Answer in natural language. Considering the relative positions, is dark wooden countertop island (marked C) above or below brown colour cube shape wooden material (marked B)? Choose between the following options: below or above
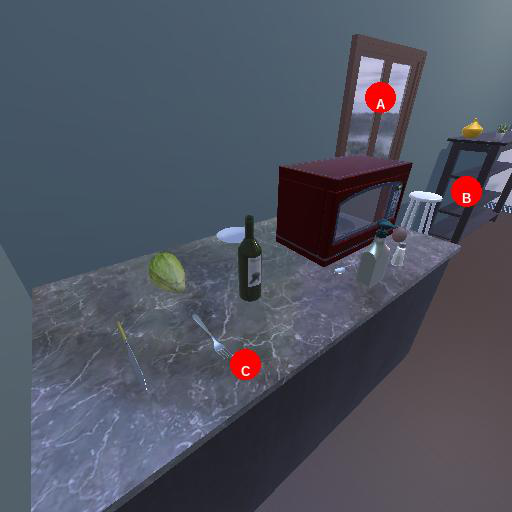
<answer>below</answer>